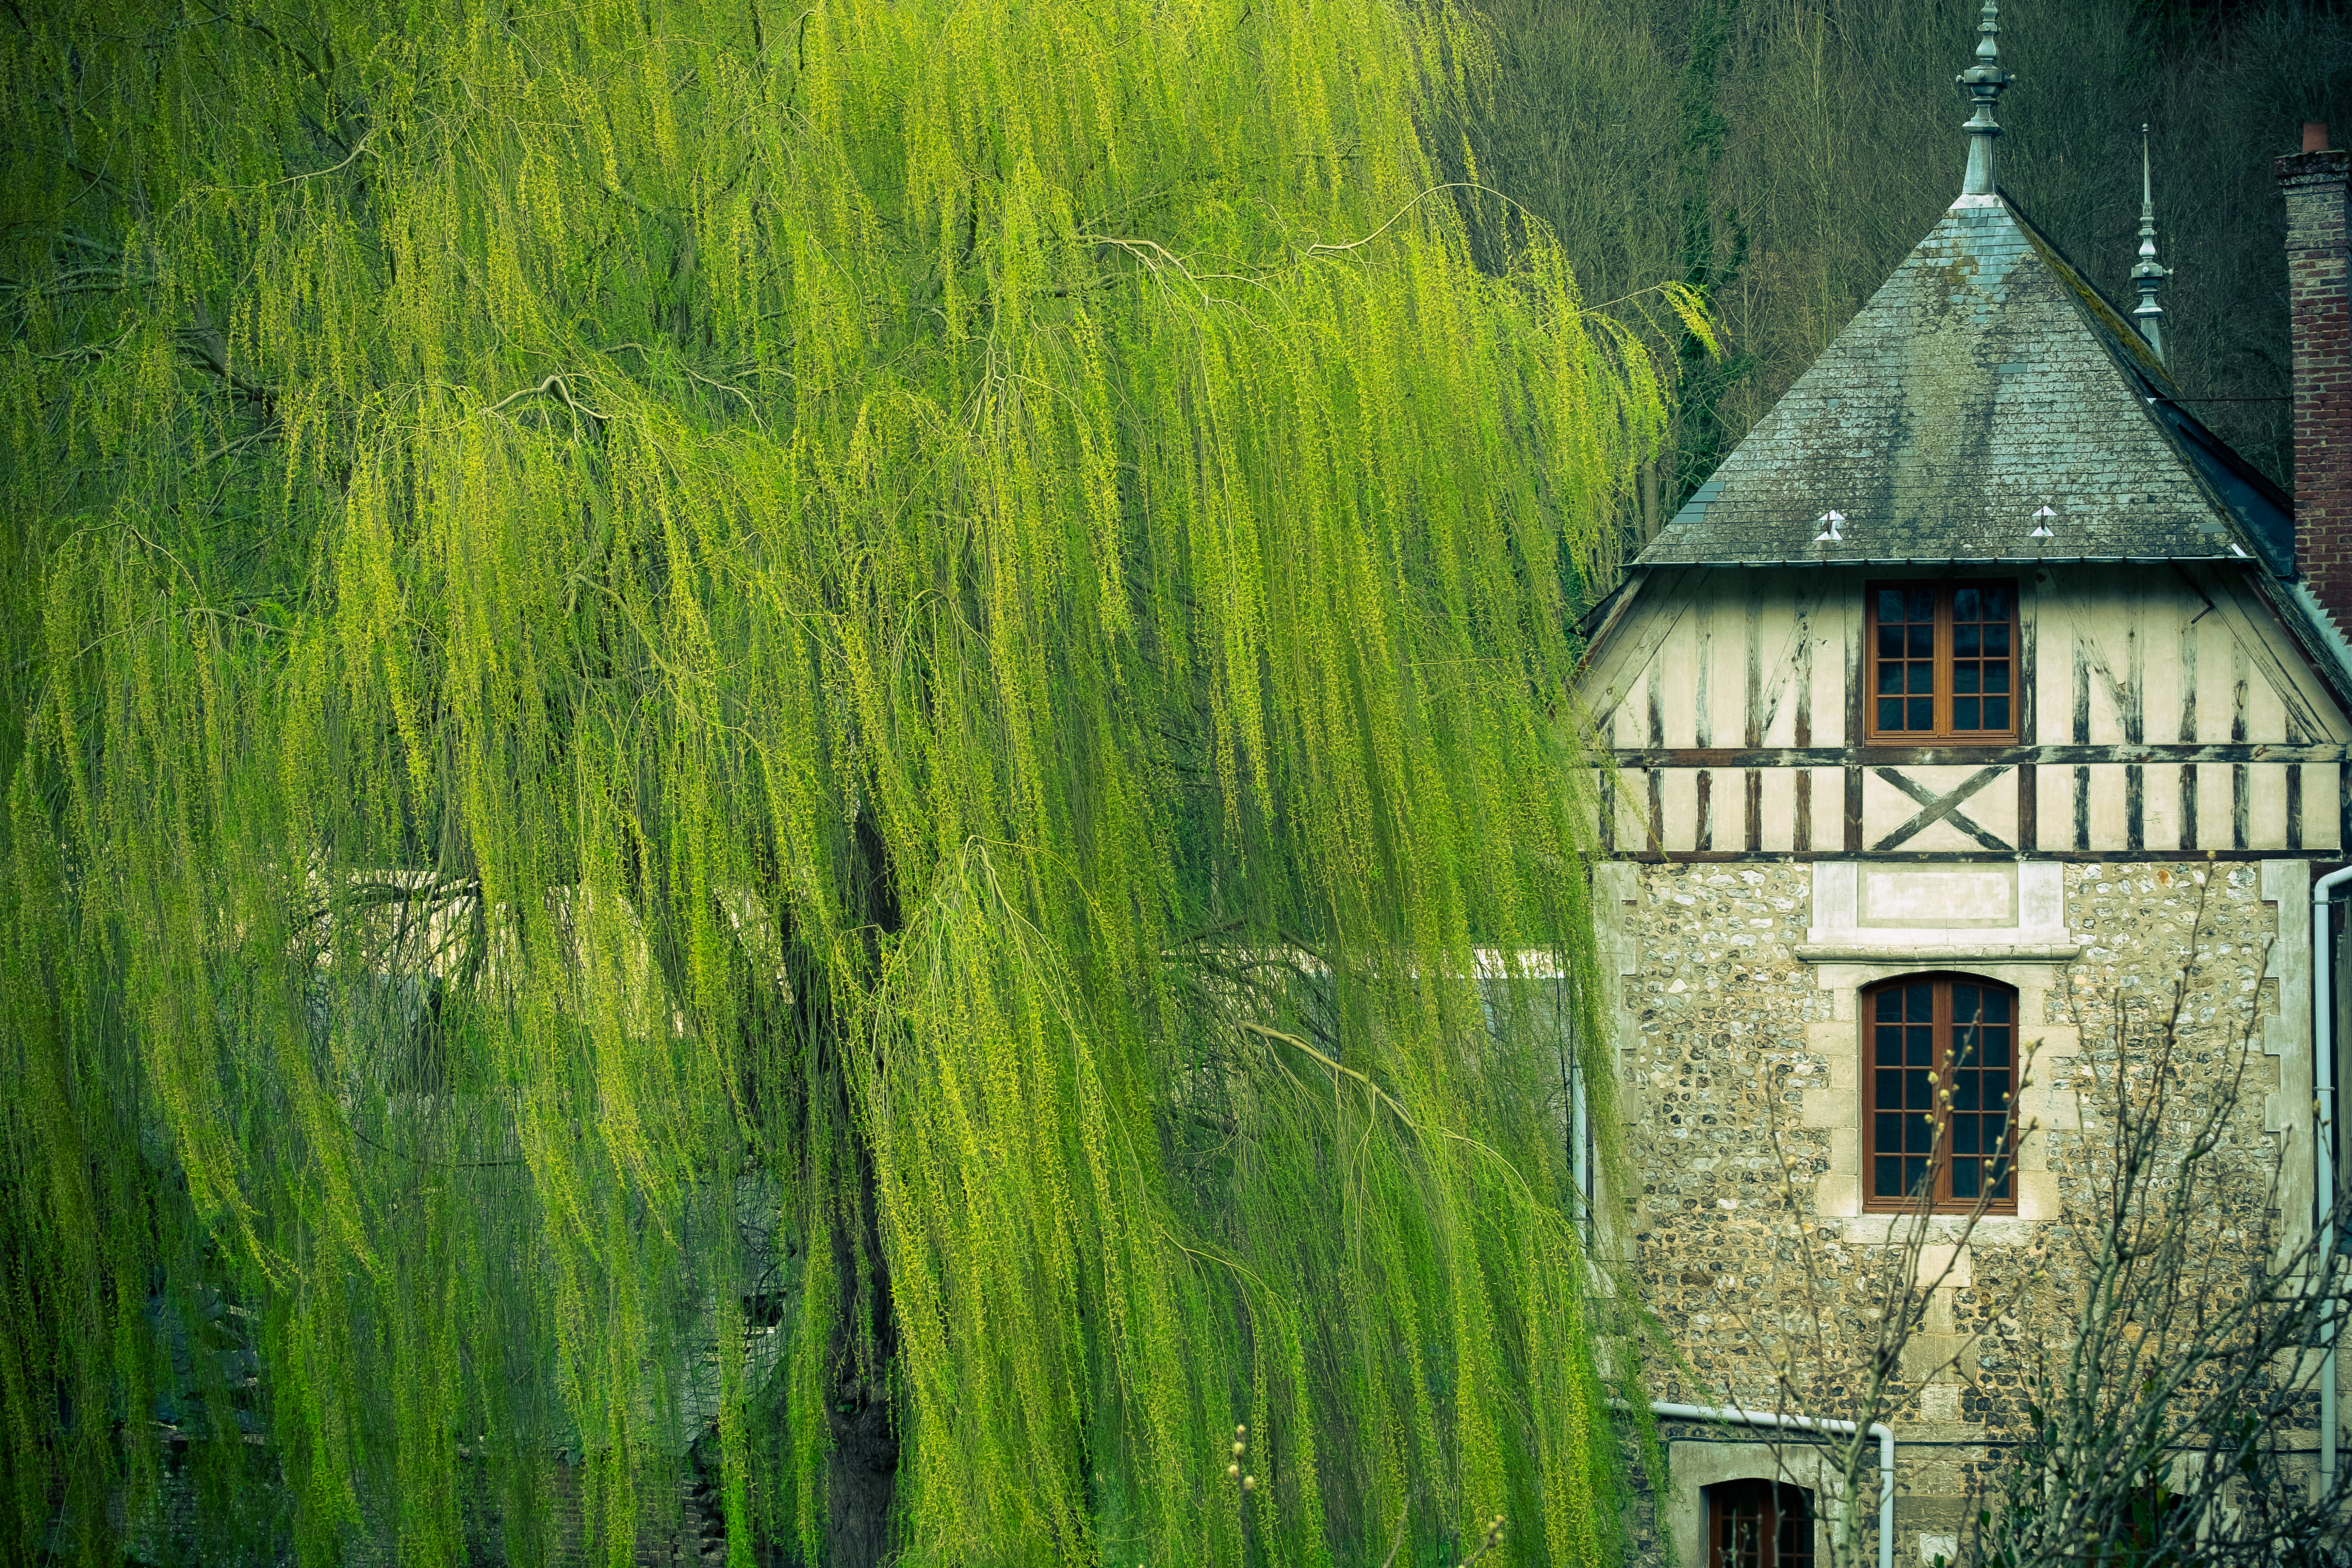
tree, nature, forest, grass, plant, lawn, meadow, sunlight, flower, travel, france, fujifilm, green, autumn, season, normandy, fuji, woodland, fujixt1, fujix, rural area, grass family, woody plant